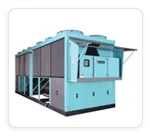
Label: Screw_Chiller